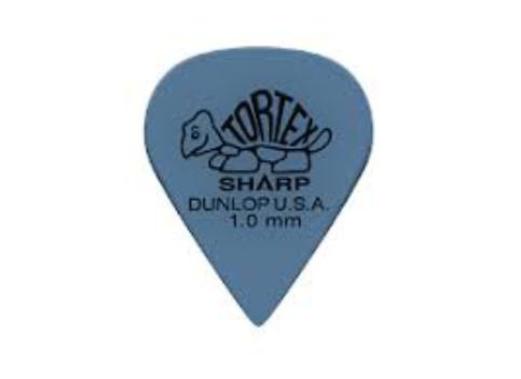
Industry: Leisure